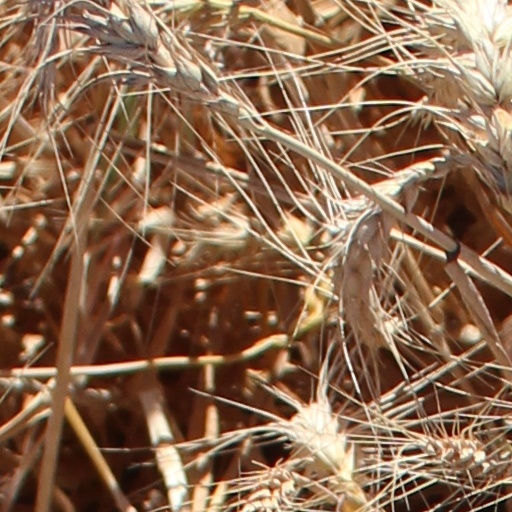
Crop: wheat